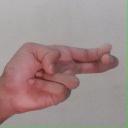
अक्षर: ह